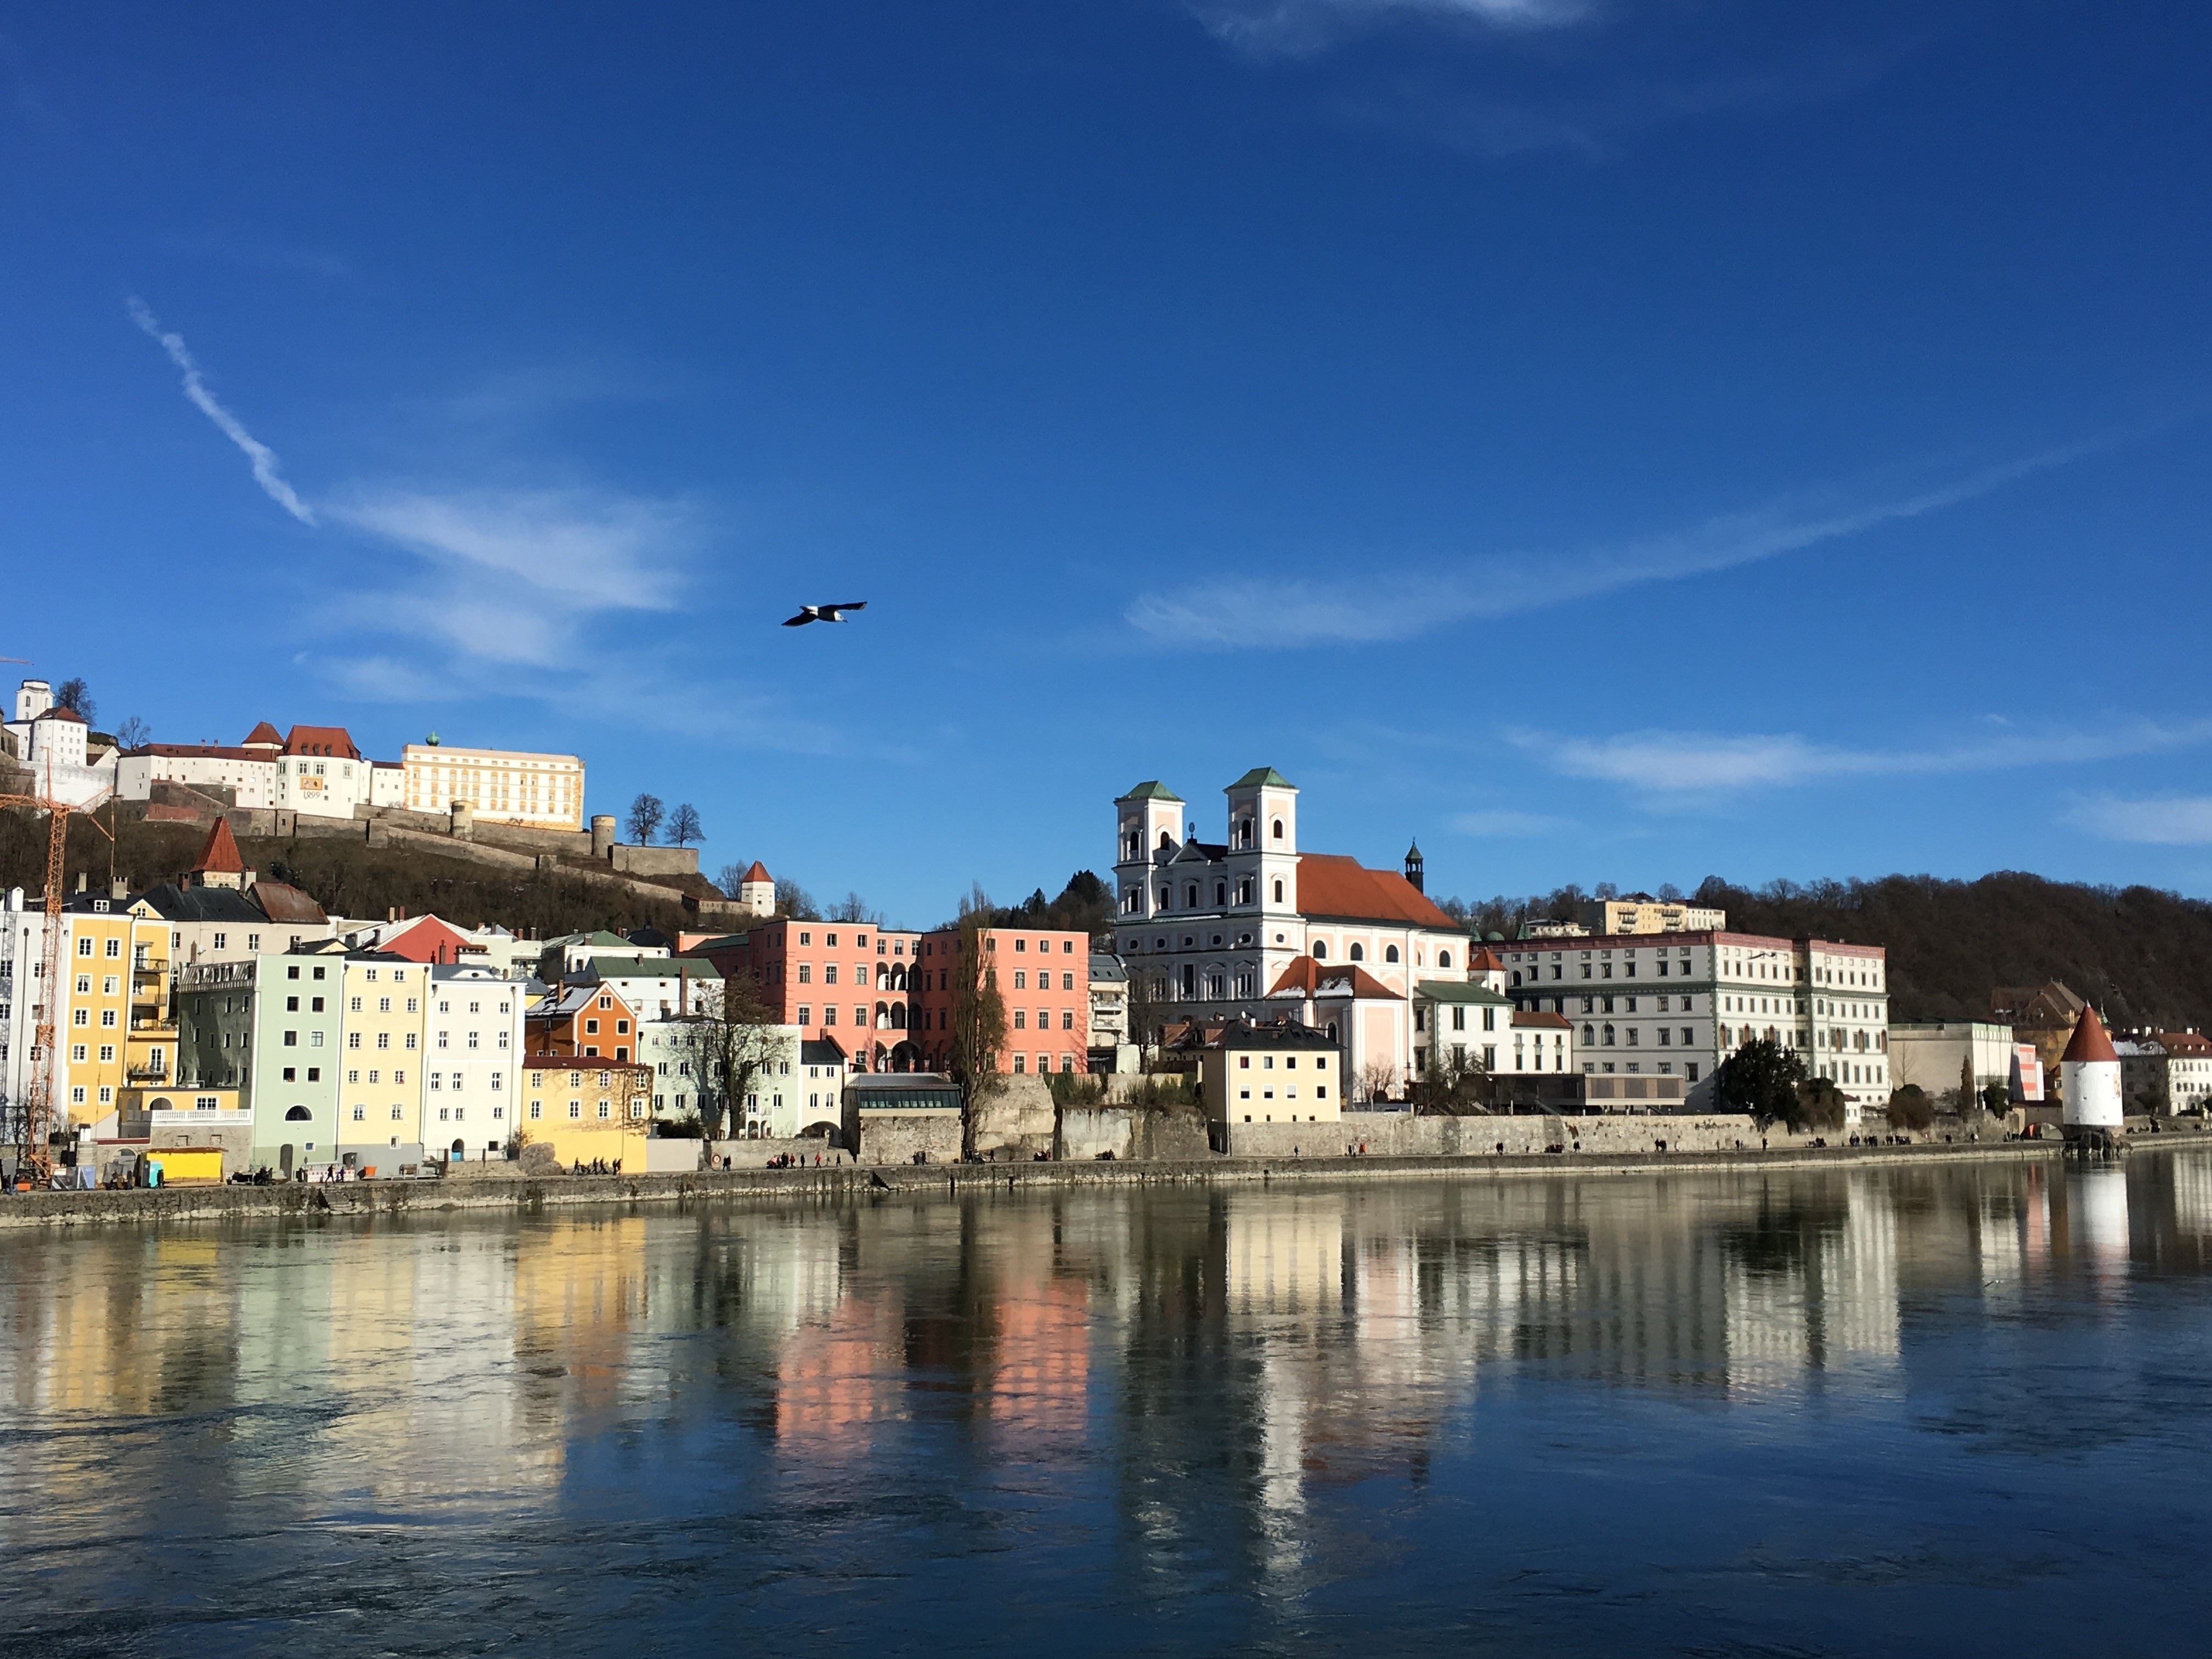
sea, coast, water, horizon, winter, sky, sun, bridge, skyline, morning, town, city, river, cityscape, panorama, downtown, vacation, dusk, evening, reflection, landmark, harbor, waterway, body of water, old town, danube, wintry, passau, urban area, human settlement